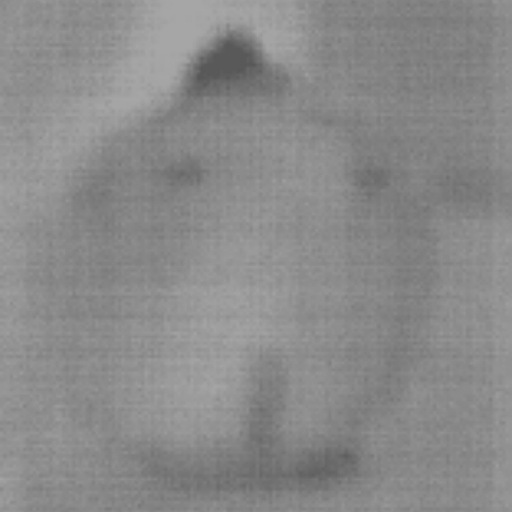
Label: Major Defect